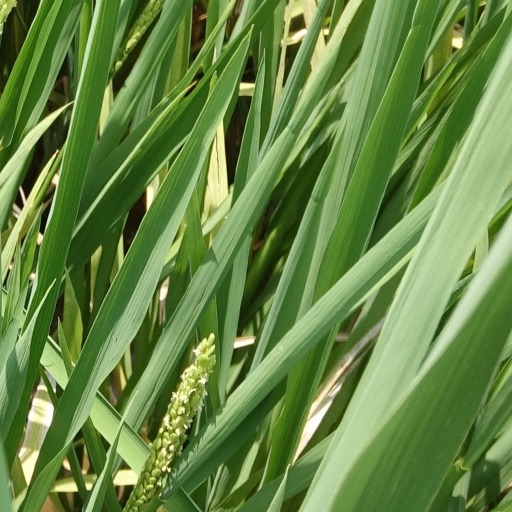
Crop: rice